Greater Philadelphia Hispanic Chamber of Commerce

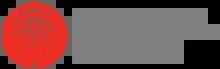

The Greater Philadelphia Hispanic Chamber of Commerce (GPHCC) is a 501(c)3 not-for-profit organization in the Philadelphia region focused on Hispanic businesses and professionals. The GPHCC serves three major constituents: (1) minority owned businesses, (2) minority professionals, and (3) large mainstream businesses.